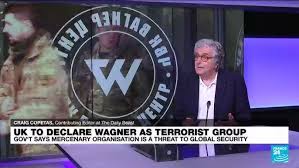
Label: Air Defense